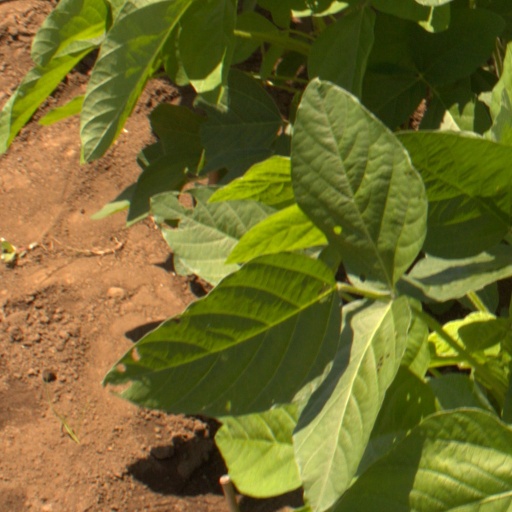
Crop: soybean